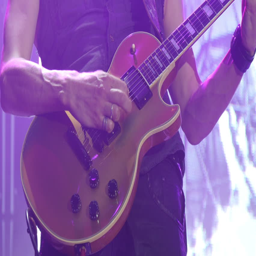
guitar player on the concert